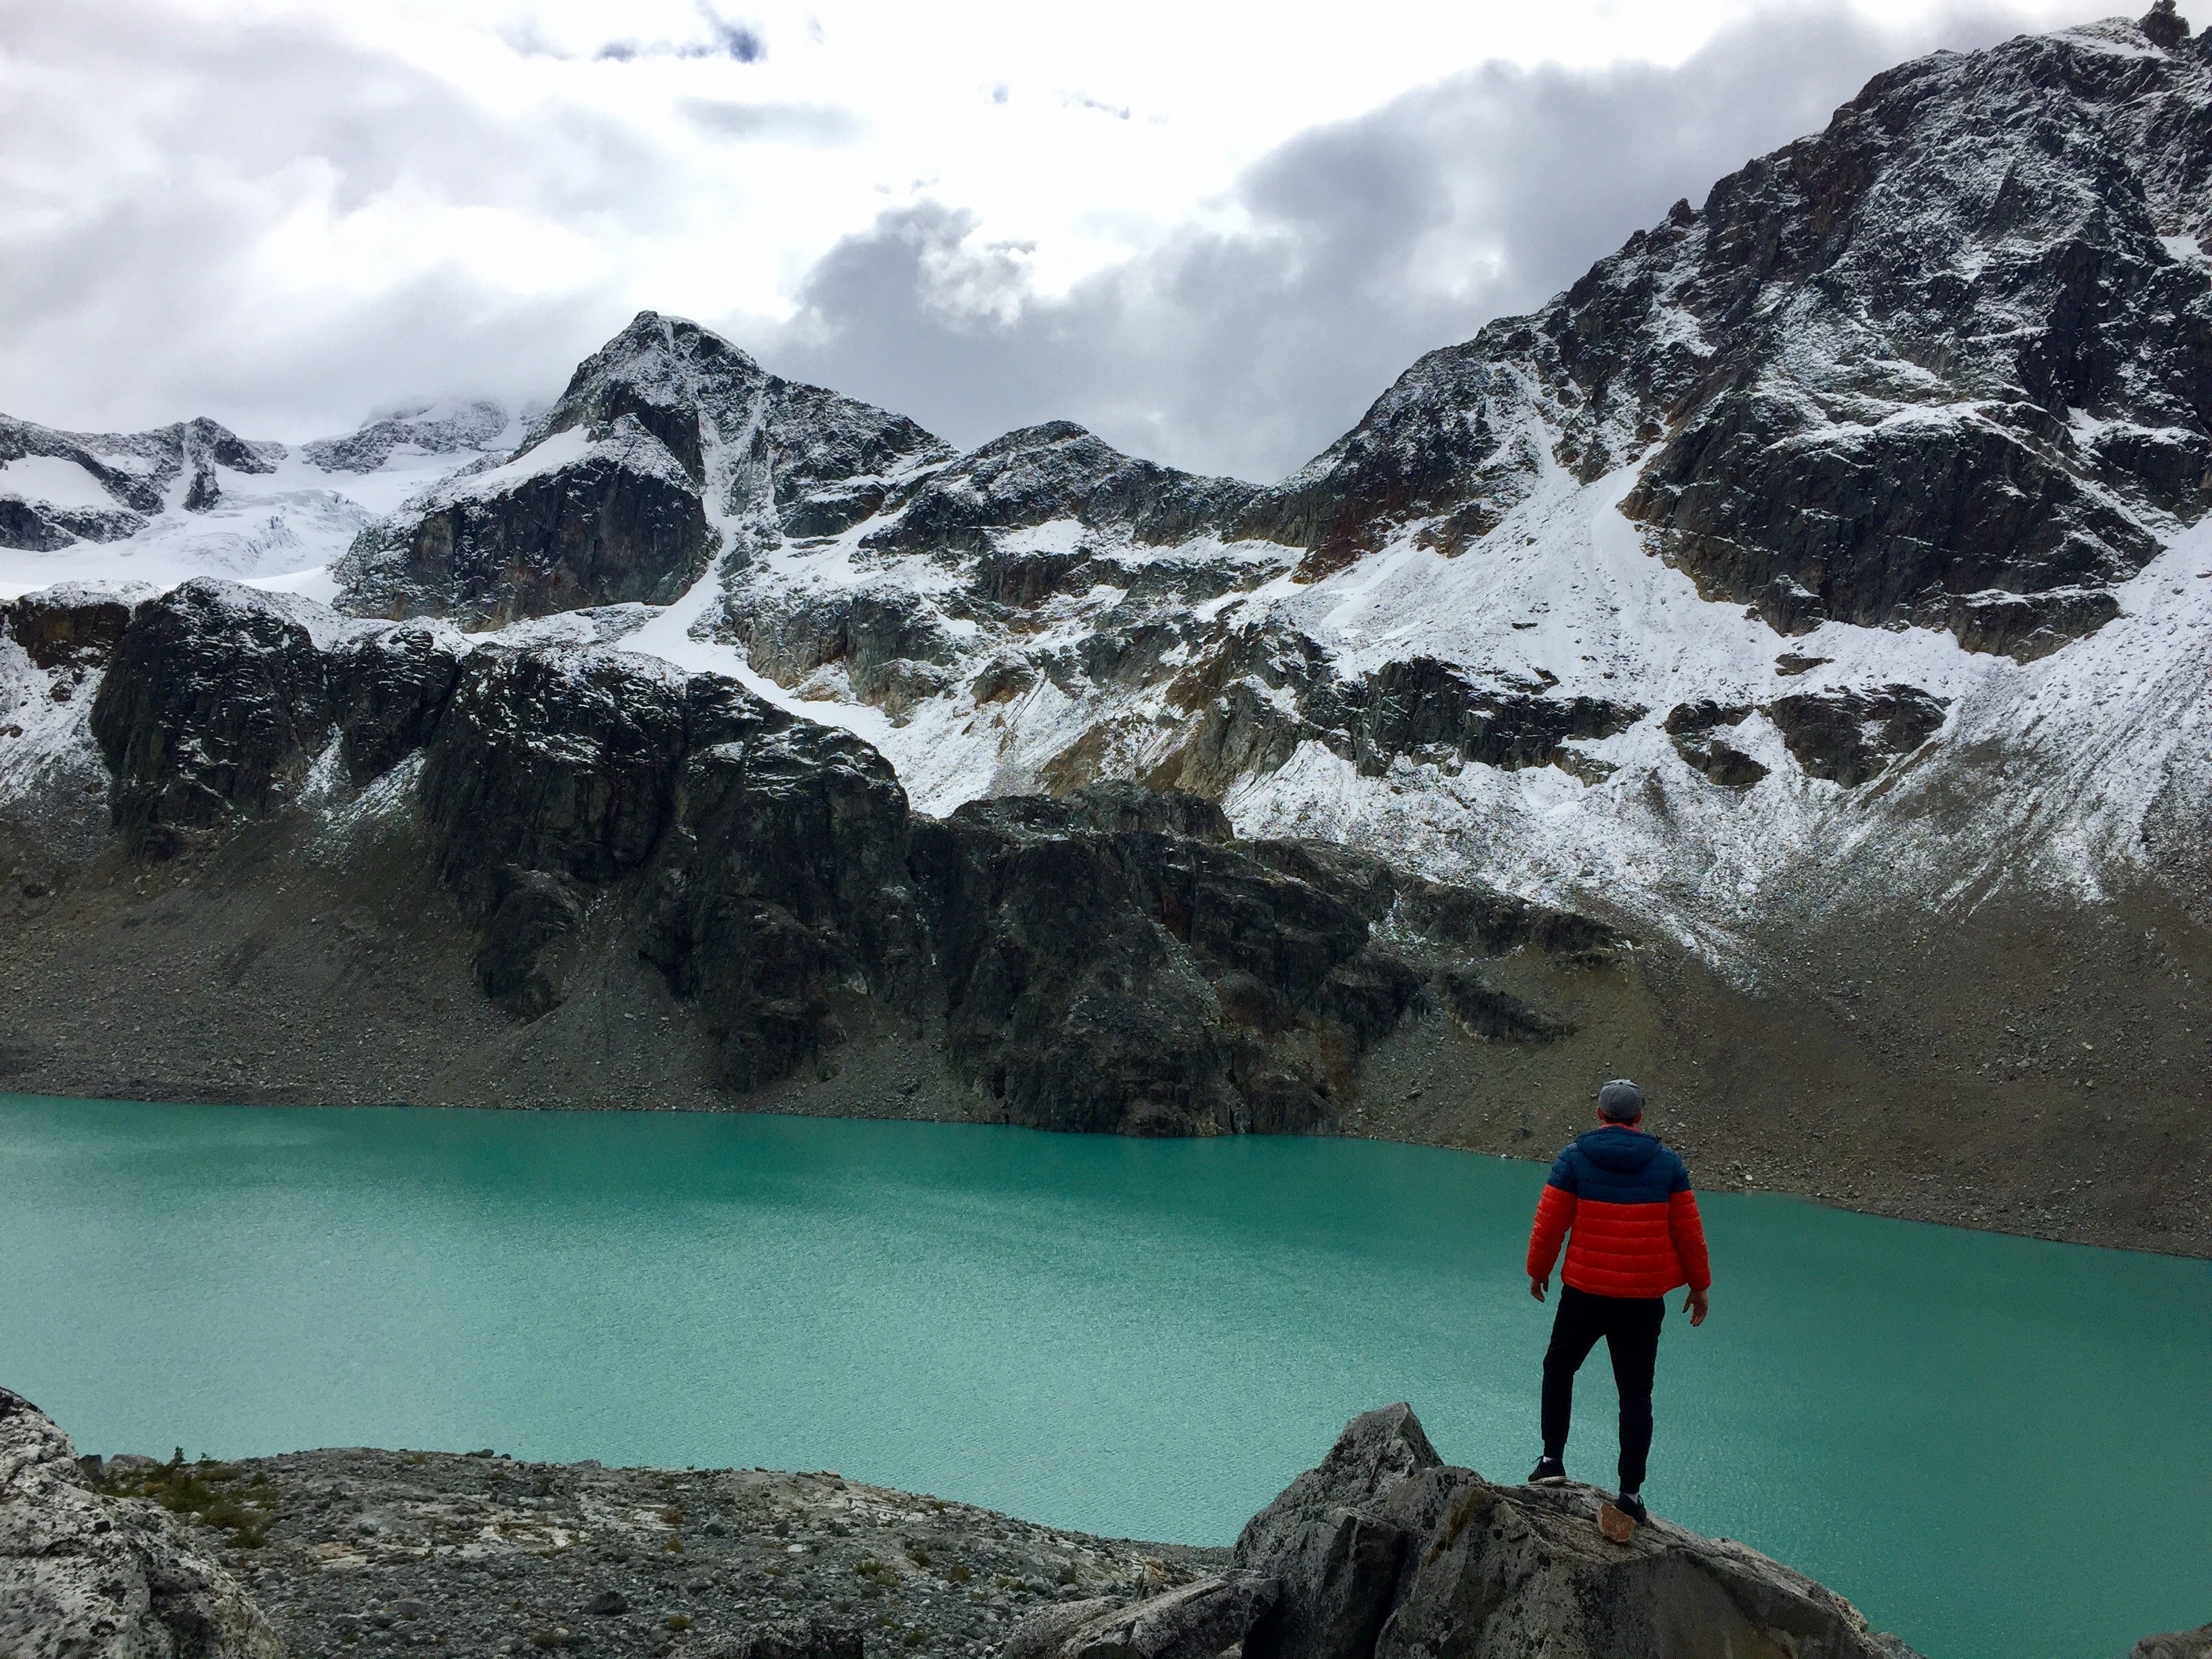
landscape, sea, nature, outdoor, rock, walking, mountain, snow, winter, hiking, trail, lake, adventure, view, peak, alone, mountain range, vehicle, hike, glacier, explorer, rocky, fjord, climbing, steep, extreme sport, terrain, ridge, summit, mountaineering, geology, trekking, mountaineer, alps, cirque, whistler, moraine, hiking trail, landform, mountainous landforms, glacial landform